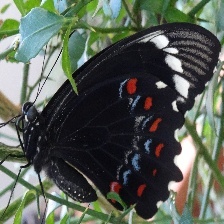
Species: ORCHARD SWALLOW